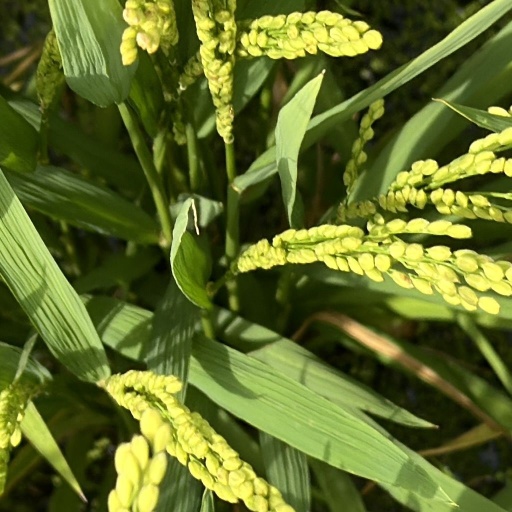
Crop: rice